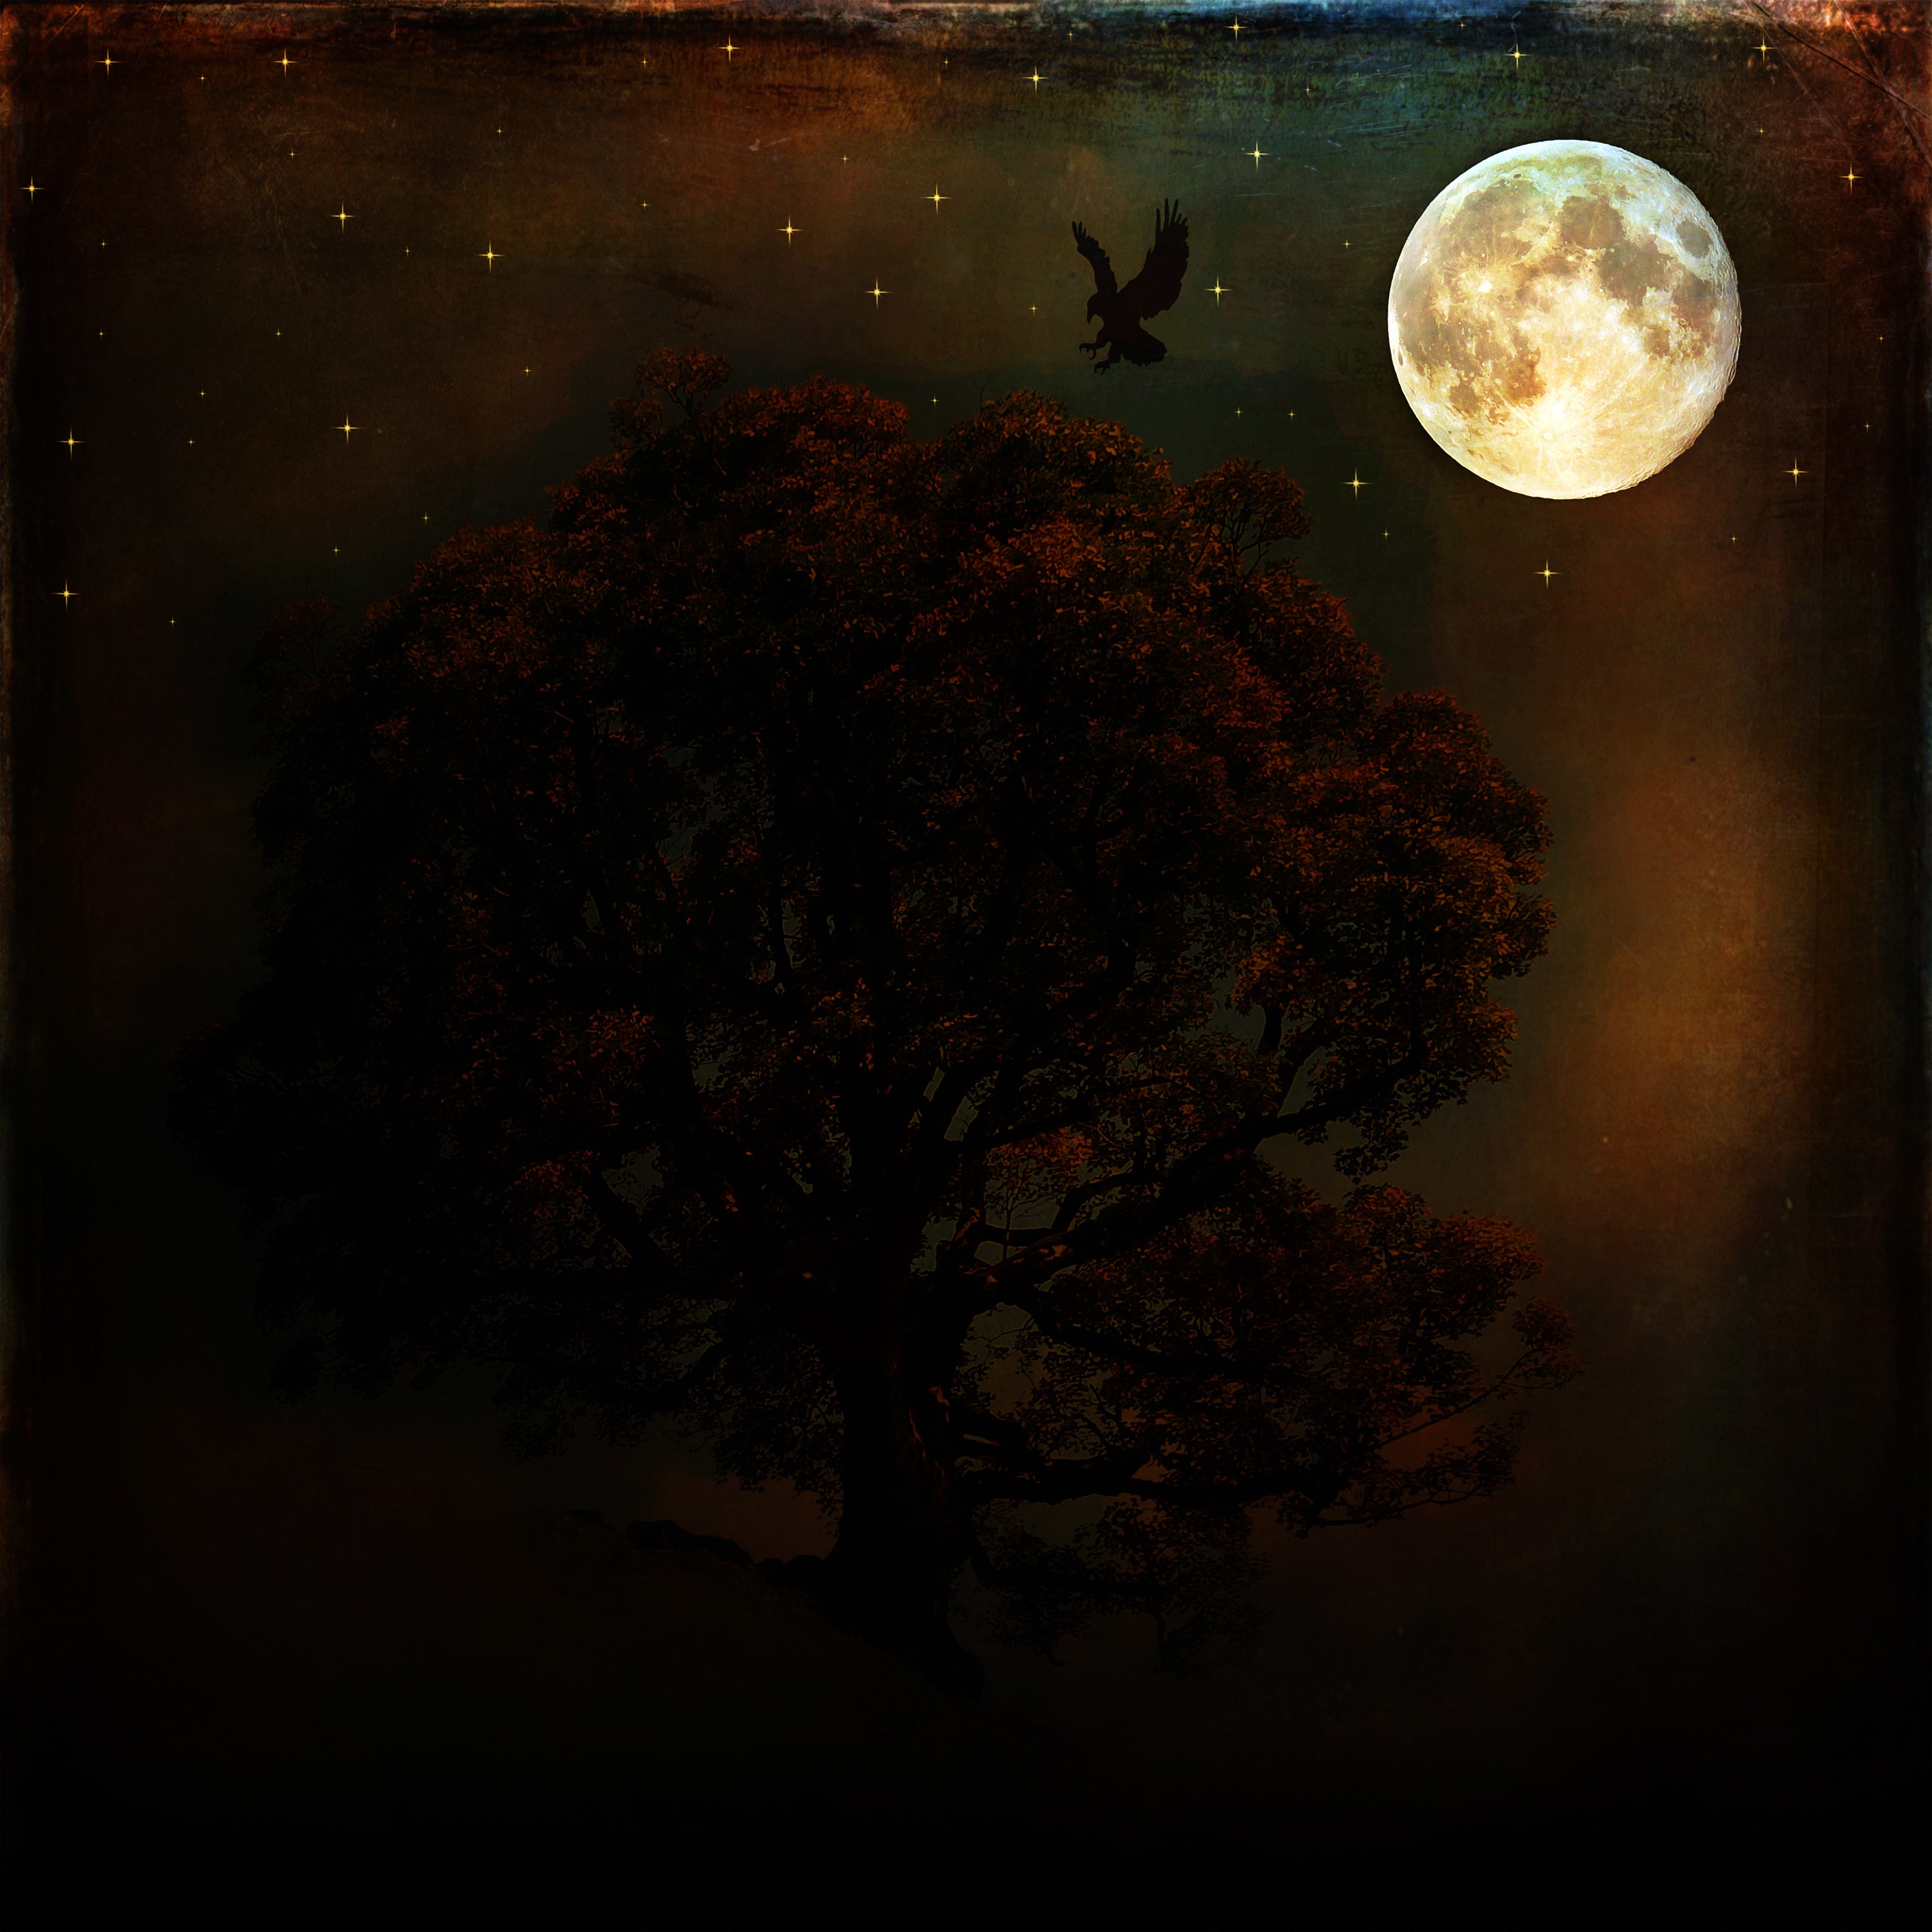
tree, bird, light, night, sunlight, texture, atmosphere, animal, mystical, dark, reflection, darkness, moon, full moon, moonlight, painting, outer space, art, raven, digital art, digital painting, astronomical object